Steinwache

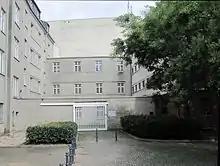
Entrance to the memorial site

The Steinwache is a memorial museum in Dortmund, Germany to victims of Nazi ideology and policy.